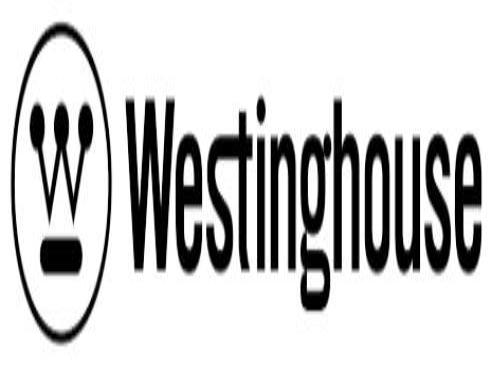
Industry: Electronic